SlutWalk in Latin America

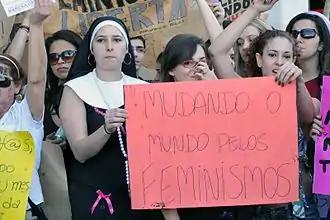
Marcha das Vadias at Brasília, on June 18, 2011. The sign reads: "Changing the world through Feminisms"

SlutWalks in Latin America were renamed "Marcha das Vadias" in Brazil and "La Marcha de las Putas" in most Spanish-speaking countries, sometimes using PUTAS as an acronym for "Por una transformación Auténtica y Social (For an Authentic and Social Transformation)" Some countries like Argentina, Brazil, and Colombia were known to host simultaneous Slutwalks in different cities. In almost all countries, Slutwalks are repeated annually, although not always in the same cities. Some protests select their dates to match significant events such as the International Day for the Elimination of Violence against Women and the World Youth Day.